Rhinoceros of Versailles

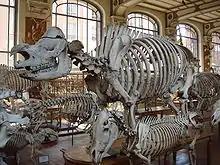
The "rhinoceros of Versailles"

The Rhinoceros of Versailles was a living Indian rhinoceros which was kept in the Palace of Versailles menagerie from 1770 until 1793.